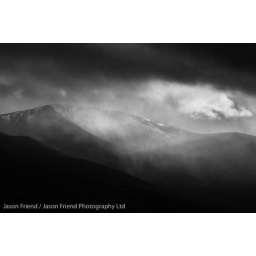
Scotland, Scottish Highlands, Cairngorms National Park. Storm clouds above the mountain known as Stac na h-Iolaire.